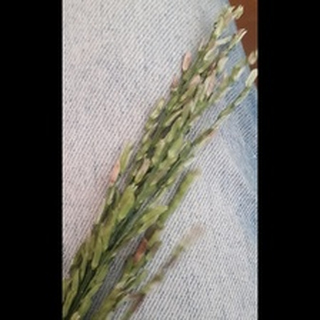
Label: diseased_rice